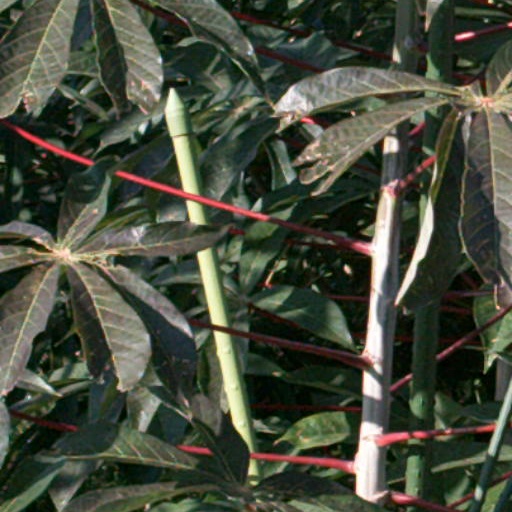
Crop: cassava